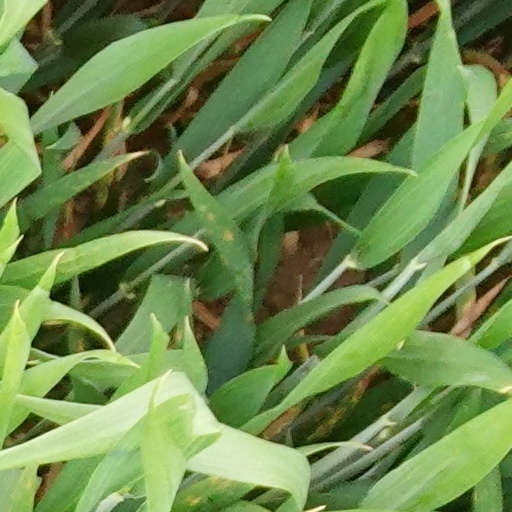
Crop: wheat